Aurora, Ohio

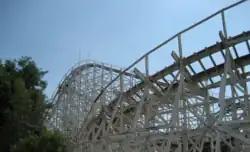
Raging Wolf Bobs at Geauga Lake

Parts of central Aurora have been designated the Aurora Center Historic District. The historic district was listed on the National Register of Historic Places in 1974.